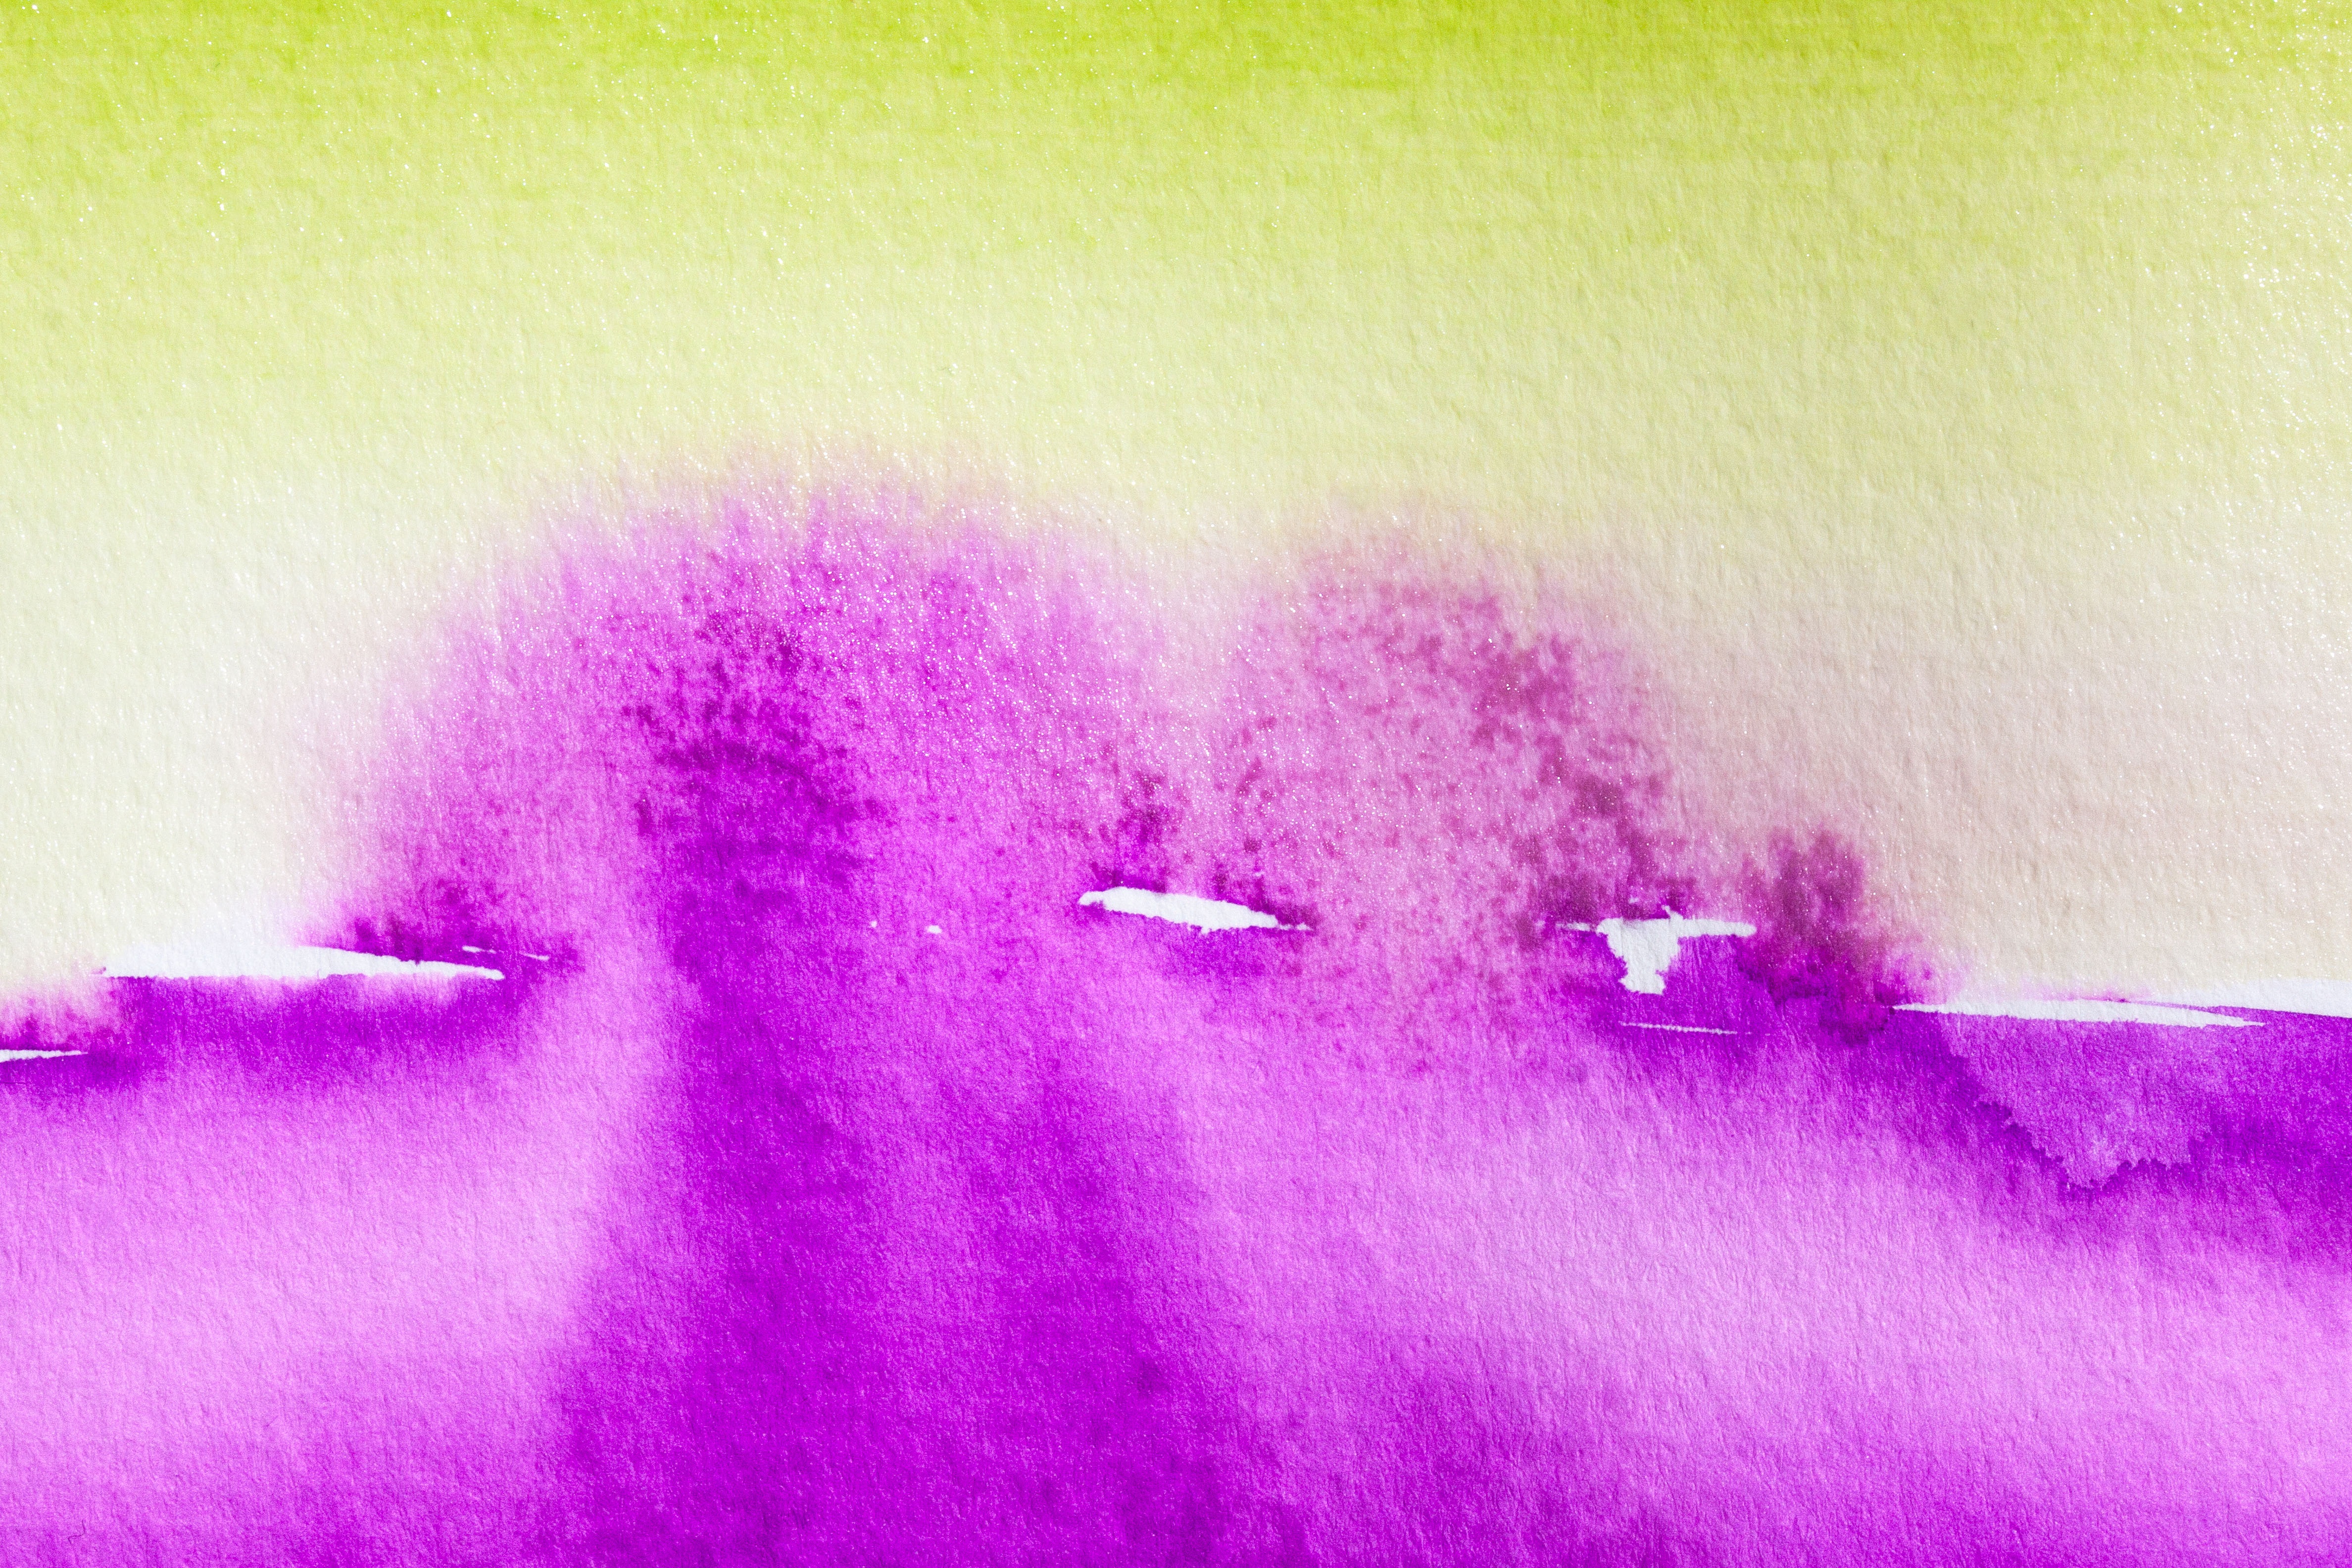
texture, flower, purple, wet, summer, green, color, macro, serene, pink, lip, watercolor, cheerful, background, eye, violet, course, image, organ, magenta, fund, tusche indian ink, painting technique, soluble in water, color sketch, not opaque